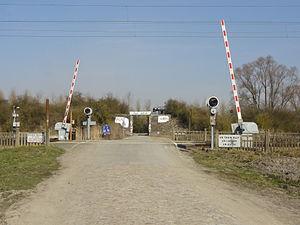
Reportage photographique réalisé le dimanche 7 avril 2013 durant l'édition 2013 du Paris-Roubaix à Wallers, Nord, Nord-Pas-de-Calais, France. Les fichiers ont été réalisés près du pont Gibus de l'ancienne ligne de Denain à Saint-Amand-les-Eaux, dans les cités de la fosse Arenberg, et à la trouée d'Arenberg.